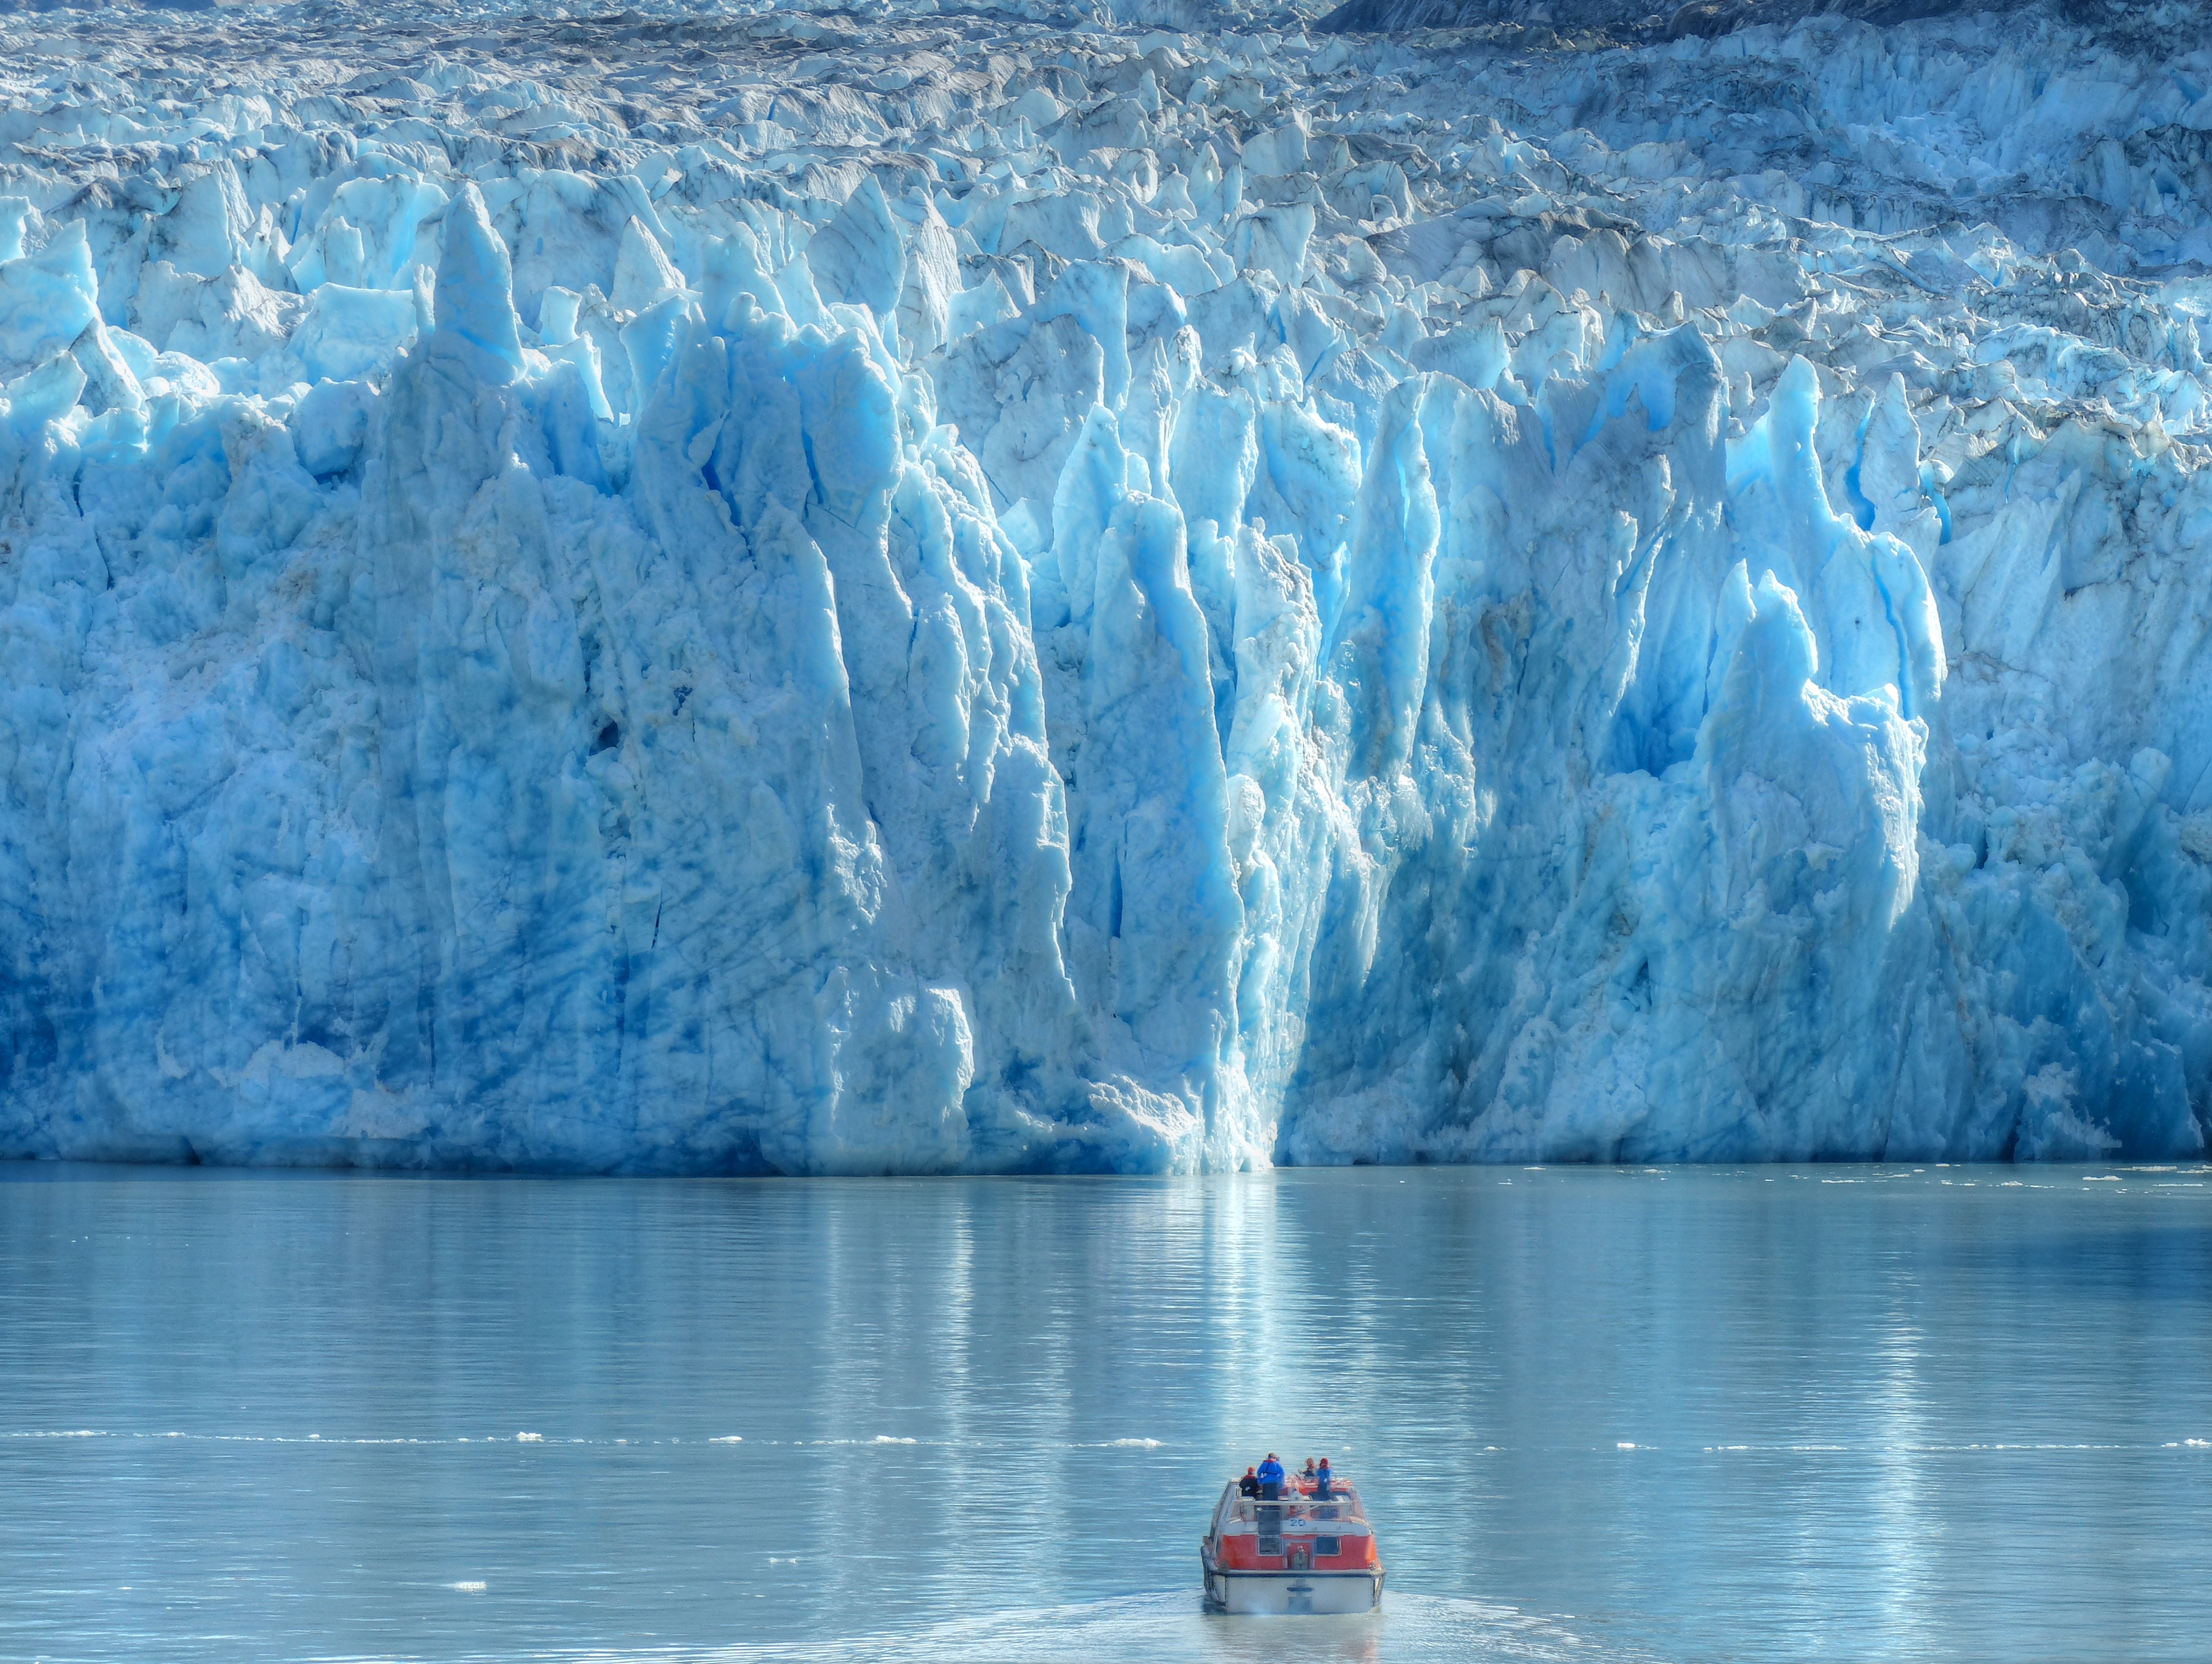
alaska, water, nature, water resources, glacier, glacial landform, polar ice cap, arctic ocean, ice cap, ice, arctic, freezing, iceberg, watercourse, sea ice, melting, sea, formation, water feature, sky, glacial lake, landscape, ocean